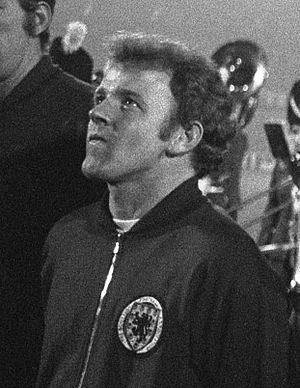
Le tableau d'honneur de l'équipe d'Écosse de football est une liste dressée par la Fédération écossaise de football qui célèbre ses joueurs qui ont atteint 50 sélections en équipe d'Écosse. Il a été lancé en février 1988, peu après que 11 joueurs avaient atteint ce nombre de sélections.